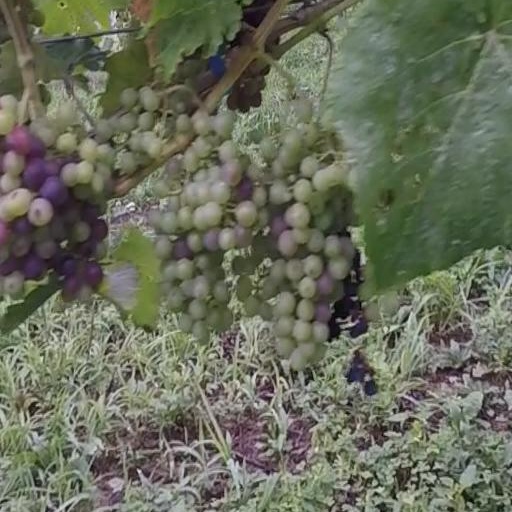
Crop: grape